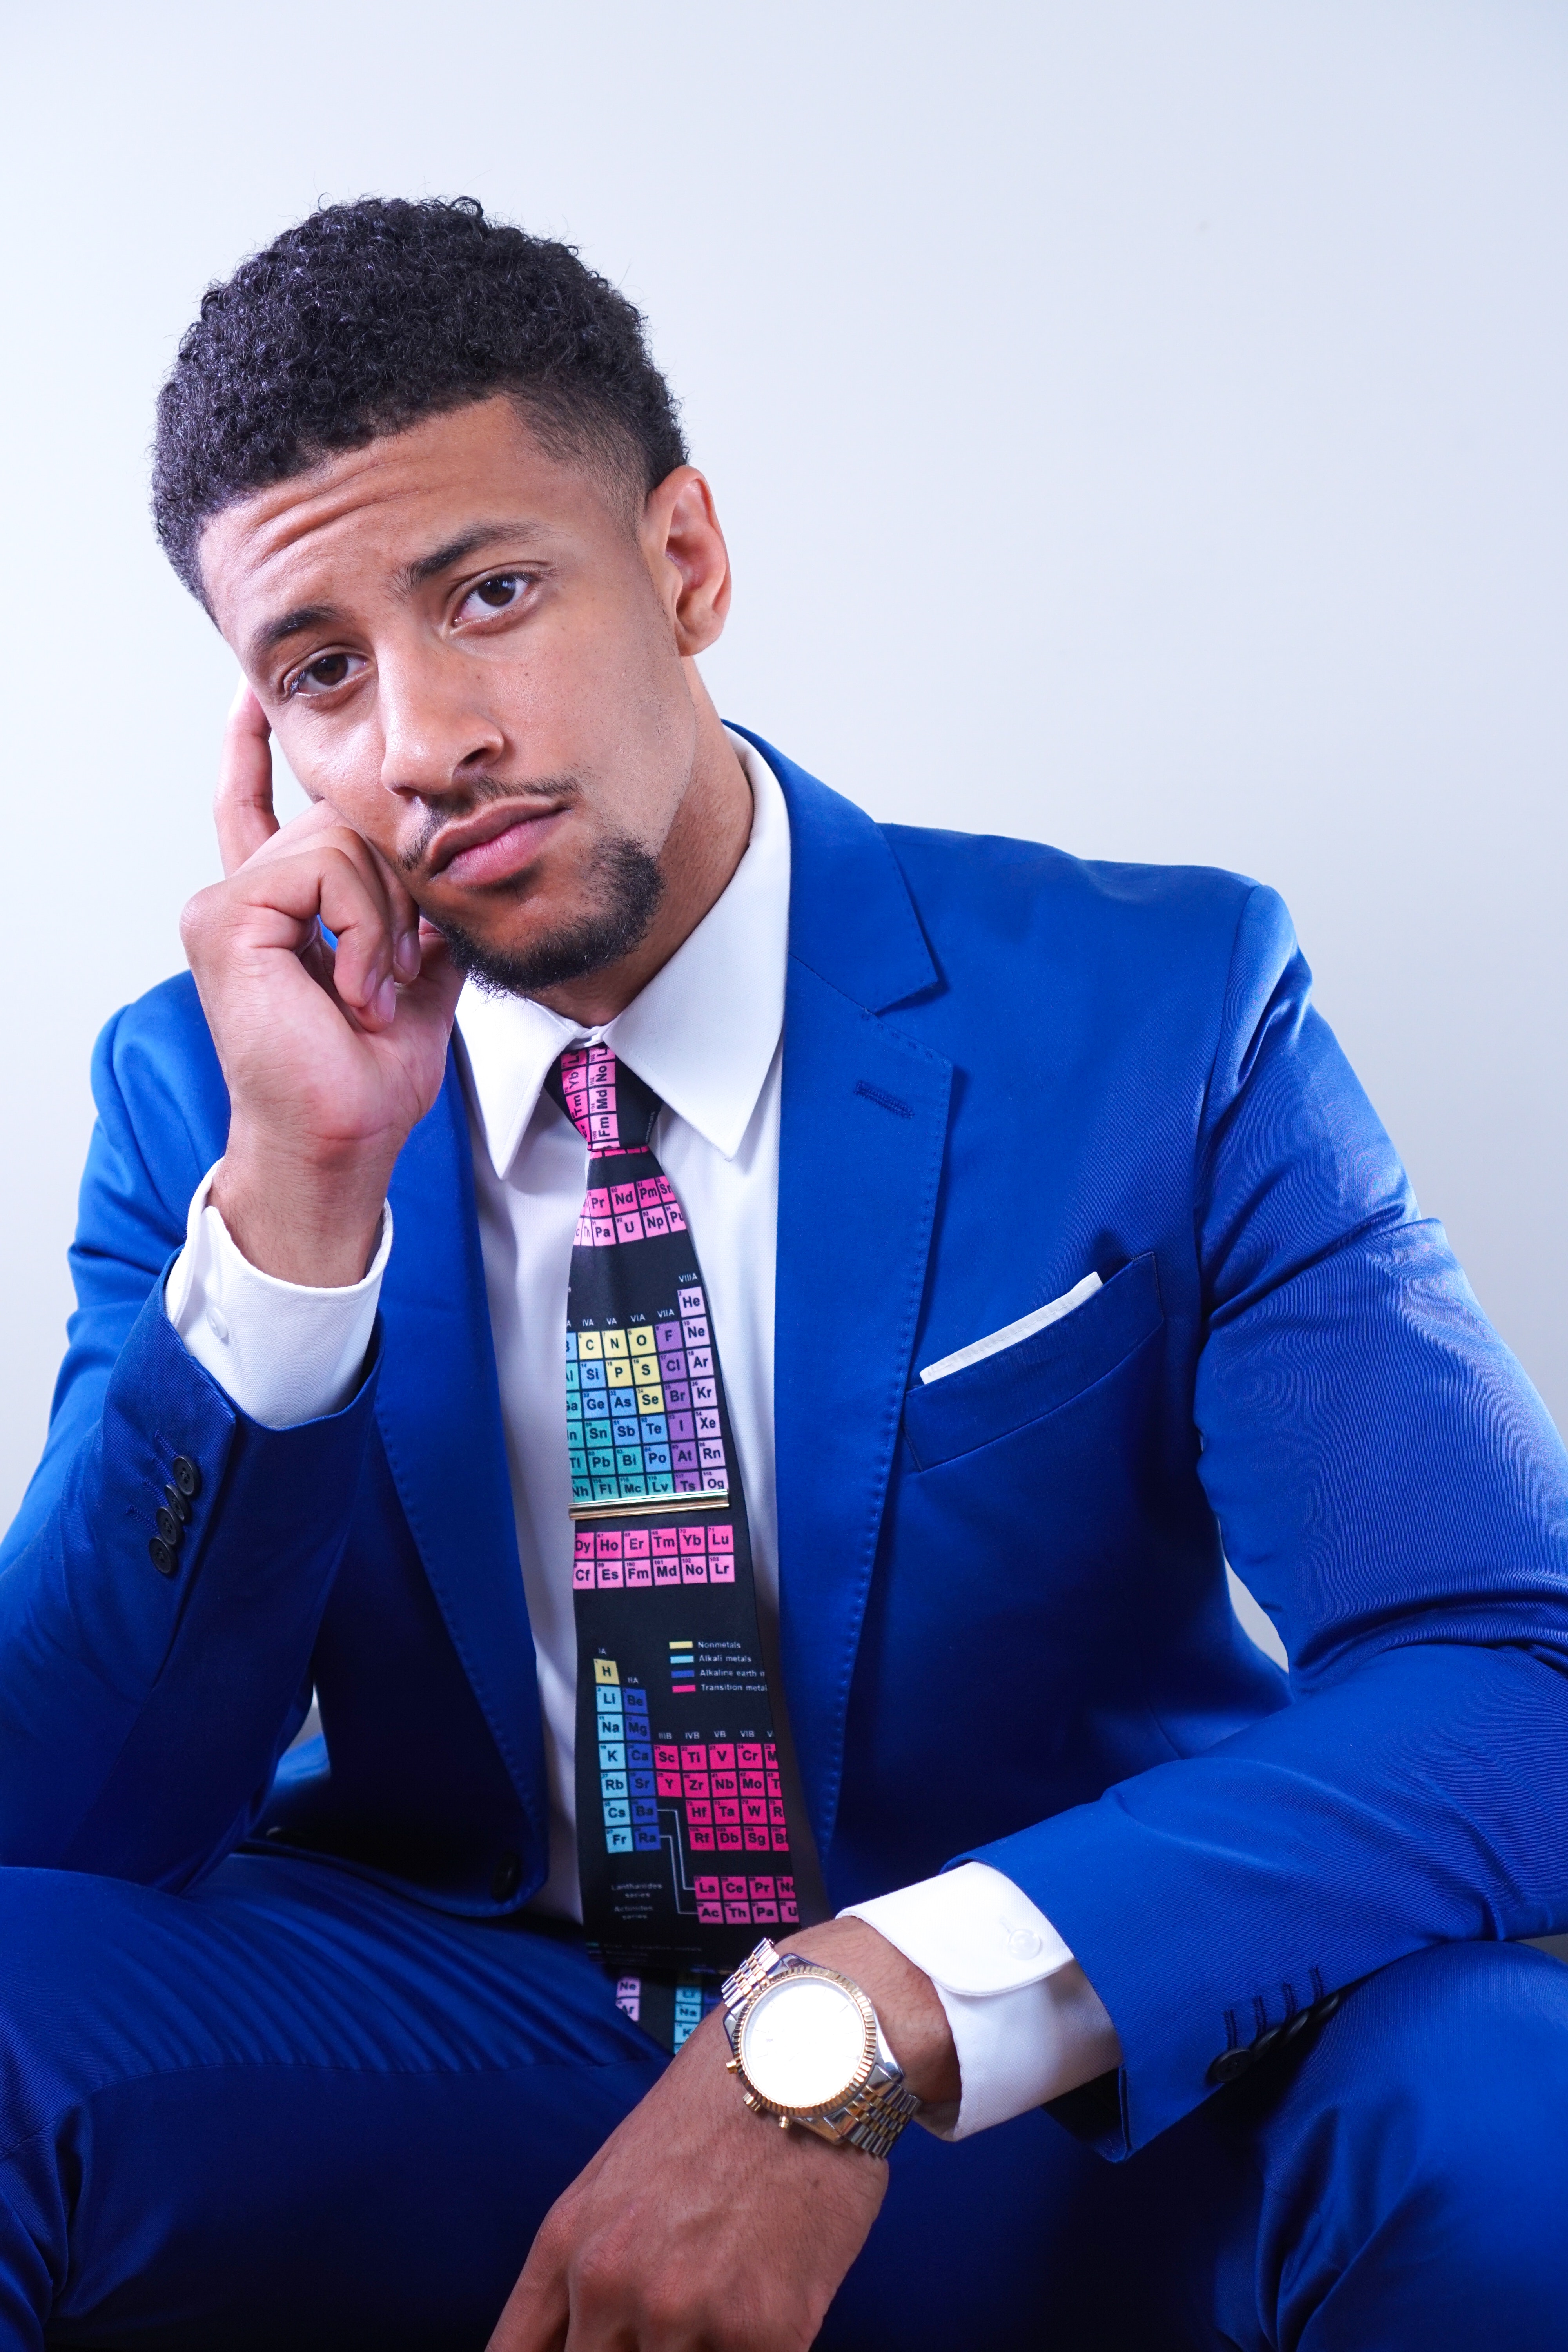
suit, blue, formal wear, chin, businessperson, white collar worker, tie, sitting, blazer, photography, electric blue, jacket, tuxedo